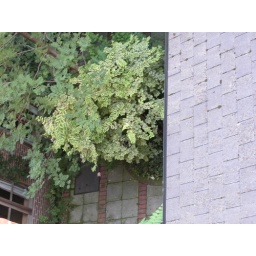
roof and the plant in the garden